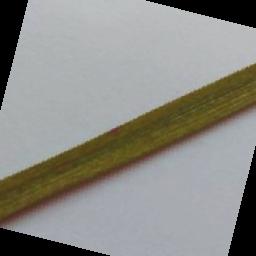
Label: Rice___Brown_Spot